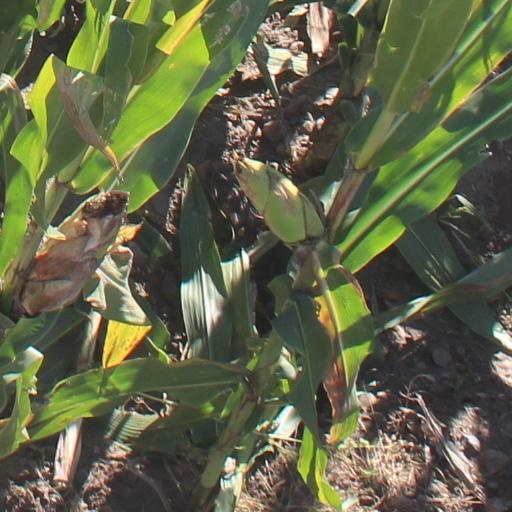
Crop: maize; corn